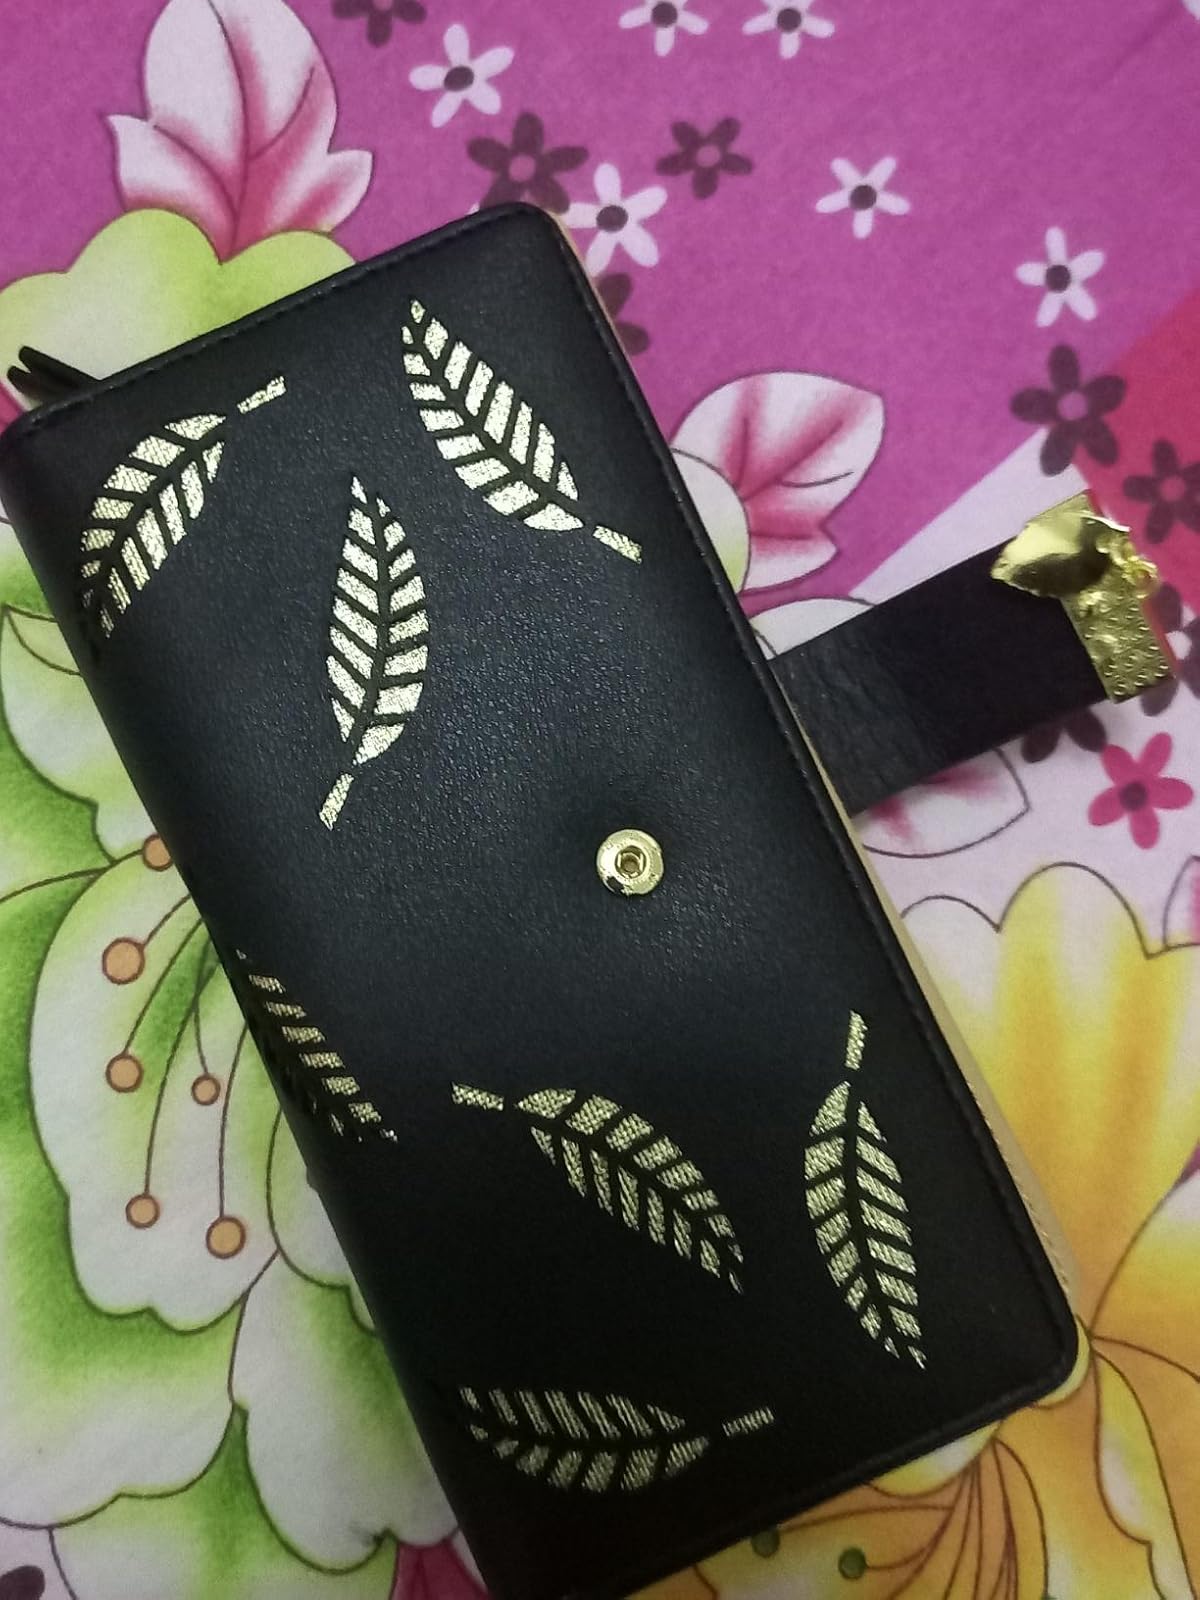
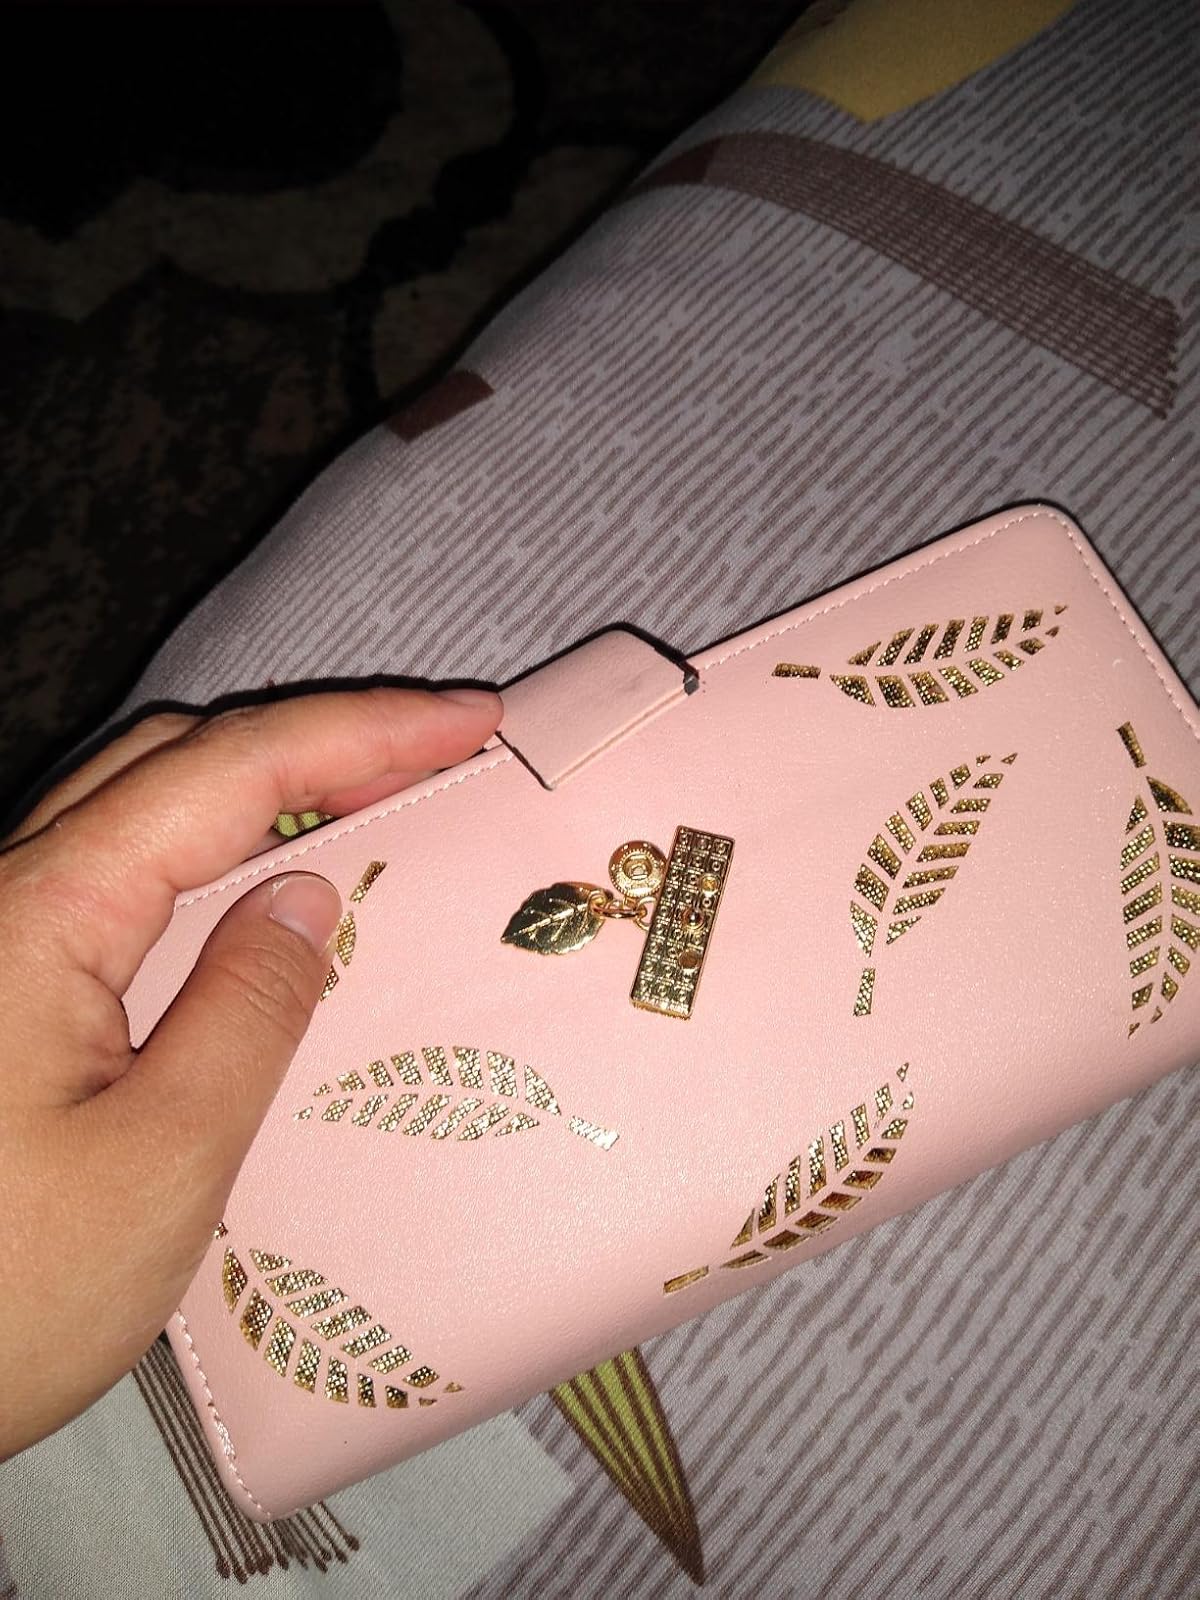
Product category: accessories_handbag
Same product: no